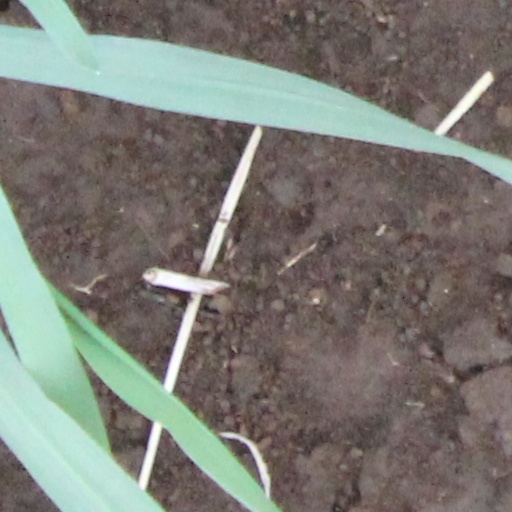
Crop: wheat